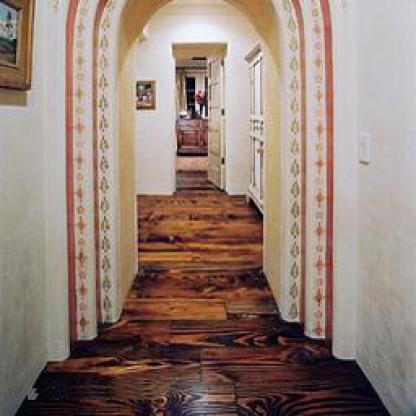
Scene: Indoor